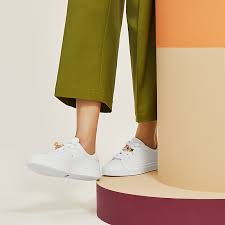
Label: Sneaker